Guido Verbeck

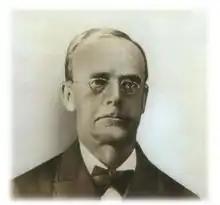
Verbeck

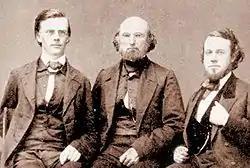
Guido Verbeck, Samuel Robbins Brown, Duane B. Simmons

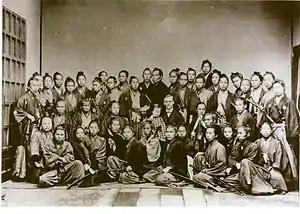
1868

Guido Herman Fridolin Verbeck (born Verbeek; 23 January 1830 – 10 March 1898) was a Dutch political advisor, educator, and missionary active in "Bakumatsu" and Meiji period Japan. He was one of the most important foreign advisors serving the Meiji government and contributed to many major government decisions during the early years of the reign of Emperor Meiji.